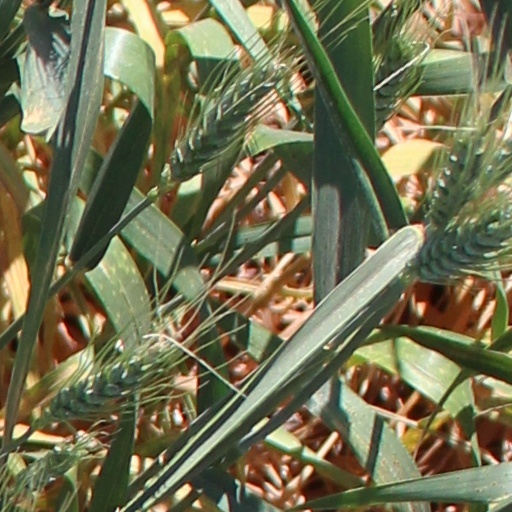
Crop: wheat